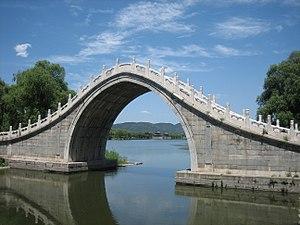
Le pont de la Ceinture de Jade, également appelé pont Gaoliang ou encore le pont en dos de chameau, est un pont lune piéton du XVIIIᵉ siècle situé dans le Palais d'été de Pékin. Il est réputé pour son arche unique caractéristique.
Un pont à voûtes en maçonnerie habituellement appelé pont en maçonnerie ou pont en pierre ou pont voûté, désigne une technique de fabrication des ponts, mais constitue surtout une des grandes familles de ponts qui a été mise en œuvre de l’Antiquité jusqu’au début du XXᵉ siècle.
Un pont lune est un type de passerelle piétonne en forme d'arc en plein-cintre fréquent dans les jardins chinois et japonais. Il fut inventé en Chine puis importé au Japon.